Brad Berry

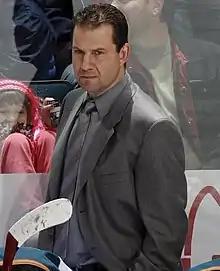
Berry with the Manitoba Moose in 2007

Bradley L. Berry (born April 1, 1965) is a Canadian ice hockey coach and former player who played 241 games in the National Hockey League. He played for the Winnipeg Jets, Minnesota North Stars, and Dallas Stars. He was most recently the head coach of the University of North Dakota men's ice hockey team.